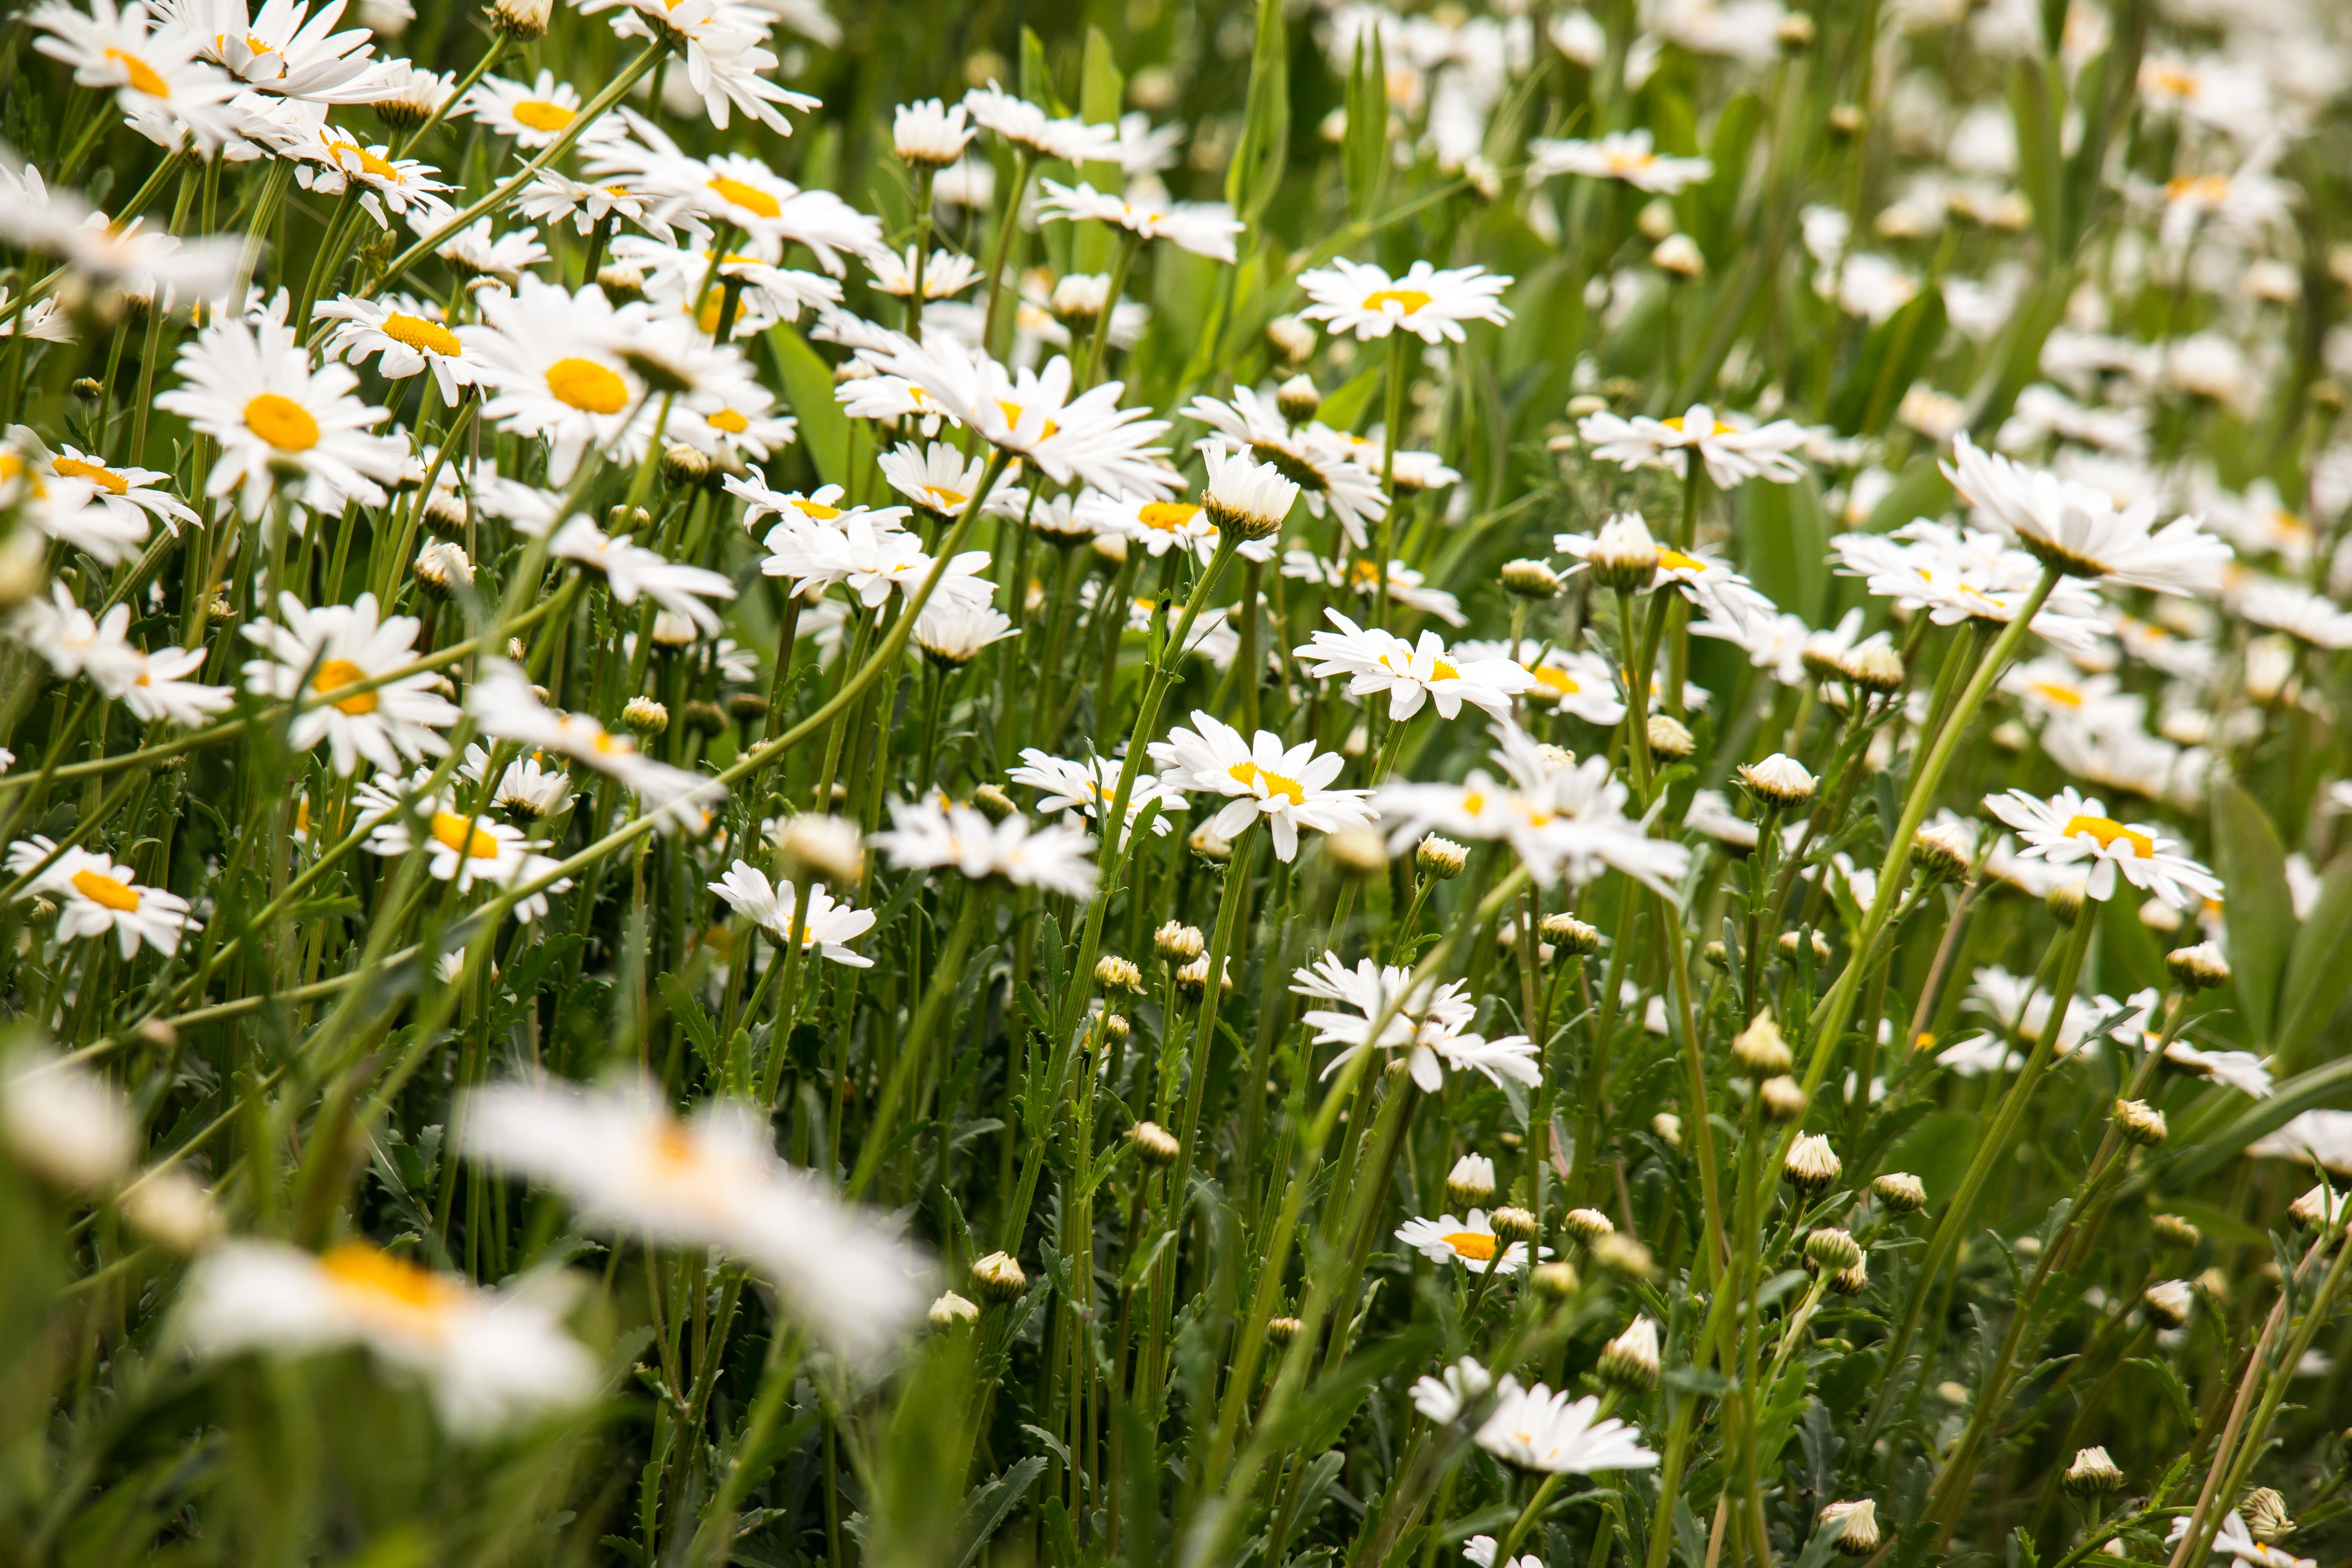
nature, grass, plant, white, field, lawn, meadow, prairie, flower, bloom, summer, daisy, spring, herb, botany, flora, wildflower, wild flowers, grassland, stems, daisies, habitat, flowering plant, daisy family, stengel, flower stalks, flower stem, oxeye daisy, natural environment, grass family, land plant, chamaemelum nobile, marguerite daisy